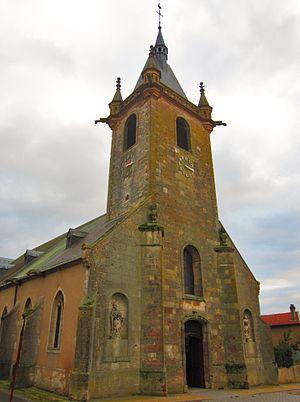
Eglise Morhange This building is classé au titre des Monuments Historiques. It is indexed in the Base Mérimée, a database of architectural heritage maintained by the French Ministry of Culture,
Cet article recense les monuments historiques de la Moselle, en France.
Morhange est une commune française située dans le département de la Moselle, en région Grand Est. Ses habitants sont appelés les Morhangeois et sont au nombre de 3 484 en 2015.
Cet article recense les monuments historiques français classés en 1889.